York County, Virginia

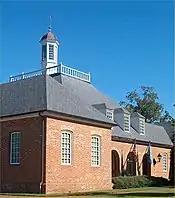
York Hall

The first courthouse and jail were located near what is now Yorktown although the community, founded as a port for shipping tobacco to Europe, as variously called Port of York, Borough of York, York, Town of York, until Yorktown was established in 1691, when the House of Burgesses required each county to designate a port of entry and build warehousing. Although never formally incorporated as a town, Yorktown is the county seat of York County. The only town ever incorporated within the county's boundaries was Poquoson, which was incorporated in 1952 and became an independent city in 1975.